Brugg

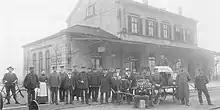
Train Station Staff at the End of the 19th Century

The "Schweizerische Nordostbahn" expanded its Zürich-Baden line to Brugg on 29 September 1856, and the cantonal capital of Aarau on 15 May 1858. The expansion of the railroad initially hurt the town's economy, as the road over the Bözberg Pass was replaced by rail and the businesses serving these travelers lost their clientele. Brugg also found fault with the location of the train station, which was built ten minutes from the town itself. Windisch, on the other hand, complained about the fact that stationed was named for Brugg despite actually being located on its territory.